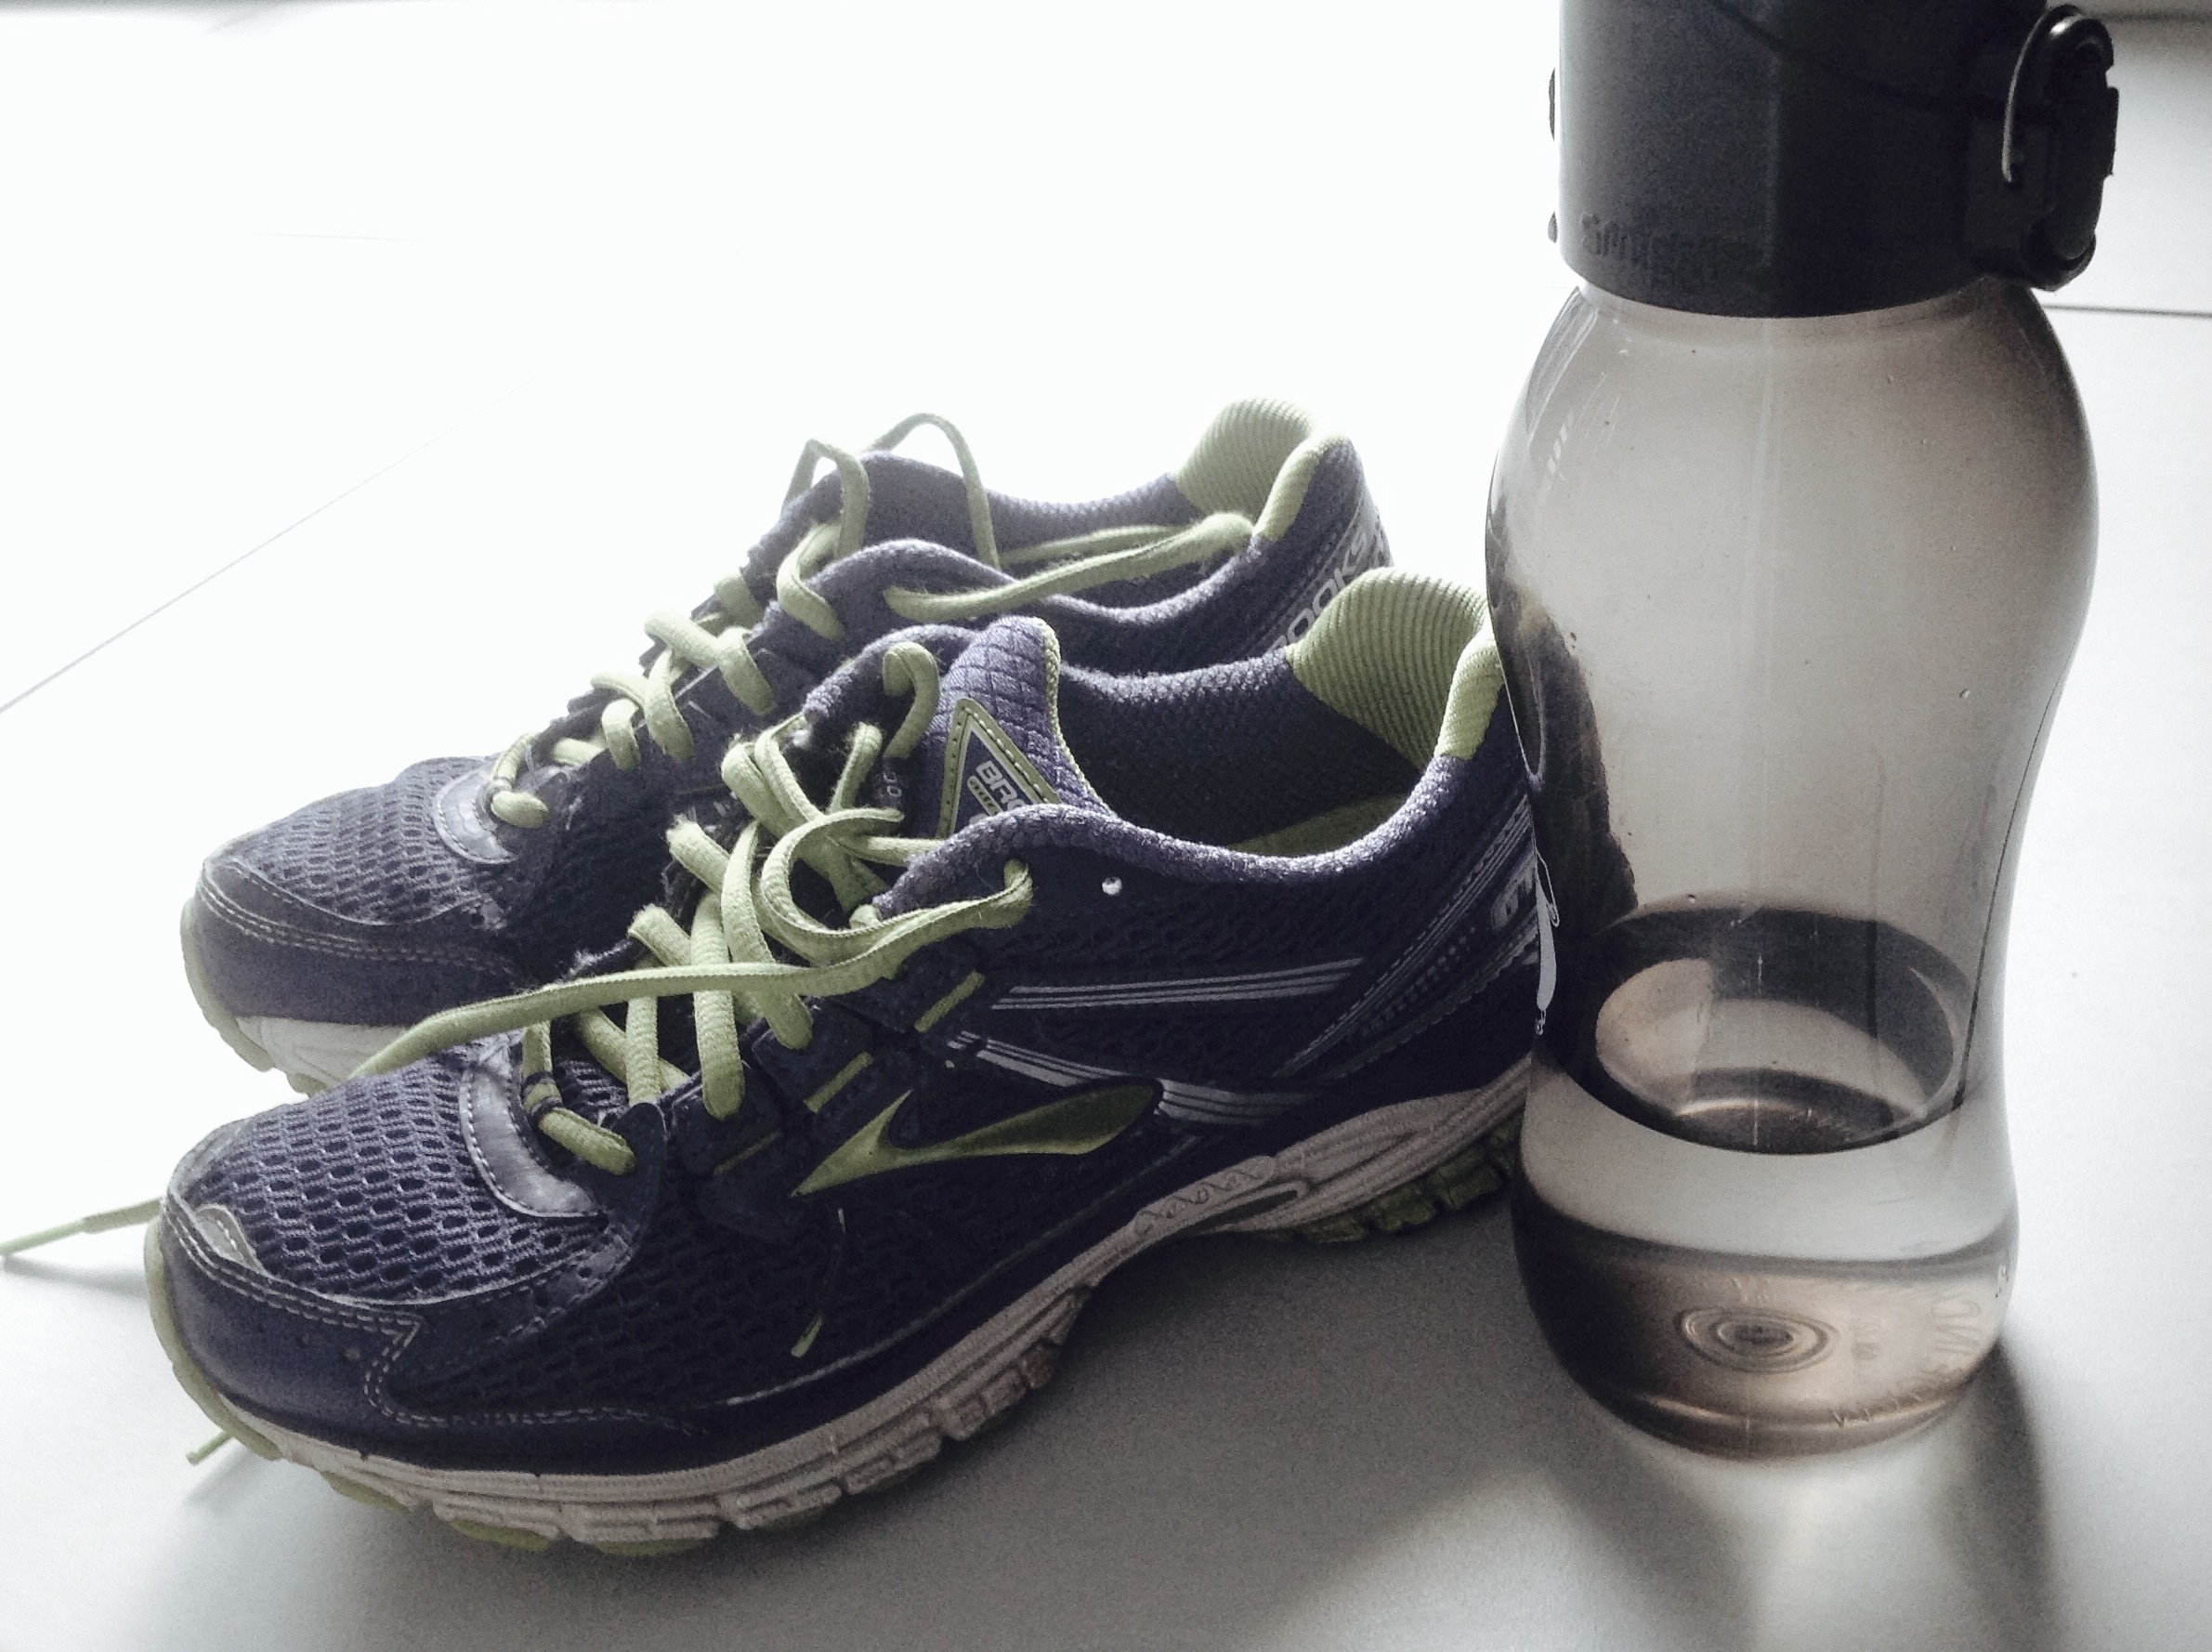
shoe, leather, boot, leg, exercise, black, healthy, fitness, workout, sneakers, footwear, running shoes, woman shoes, outdoor shoe